Martin Tritschler

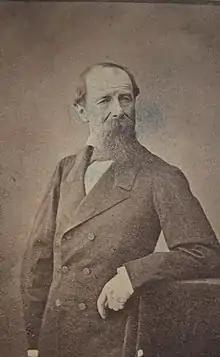

Martin Tritschler (October 22, 1814 – January 6, 1894) was a manufacturer and retailer of clocks who arrived in Mexico in 1833 from Germany, and was thus part of the first generation of non-Spanish immigrants after independence. He also participated prominently in the war against the United States, gave aid to the victims of the explosion of the Colecturía de San Andrés, during the Second French Intervention, and in 1873 he became the first man to fly the flag of Mexico on the summit of Pico de Orizaba. He was the father of Mexican archbishops Martín Tritschler y Córdova and Guillermo Tritschler y Córdova.